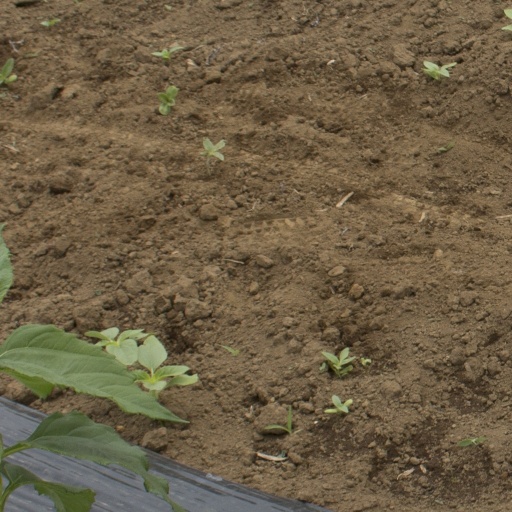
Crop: Jerusalem artichoke